Knight Rider (1986 video game)

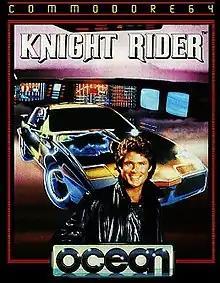

Knight Rider is a 1986 video game based on the series of the same name. It was developed and published by Ocean Software, and was released in Europe for Amstrad CPC, Commodore 64, and ZX Spectrum.